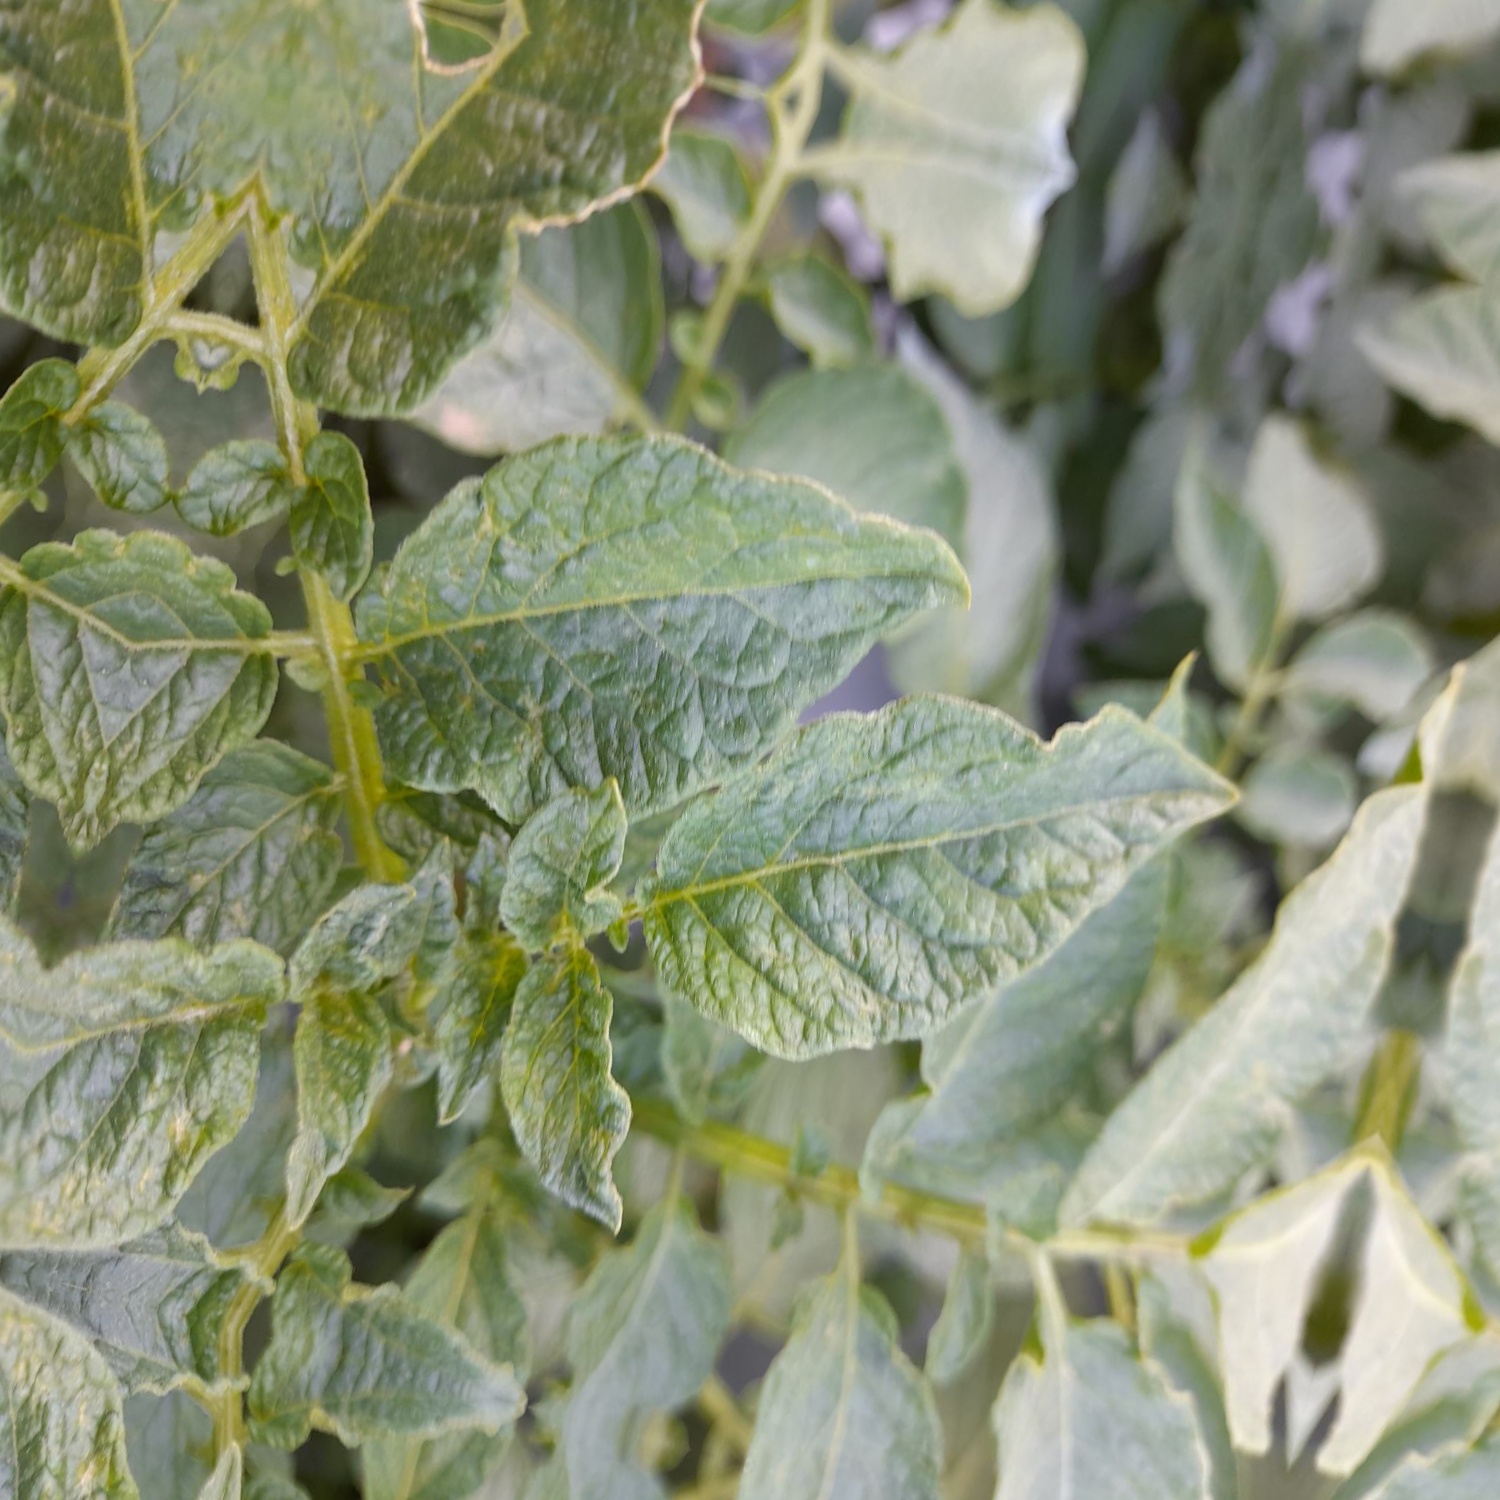
Etiqueta: Virus